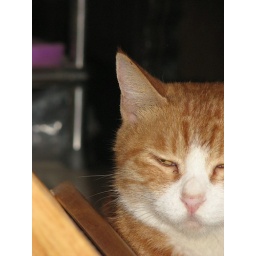
Our cat in my house